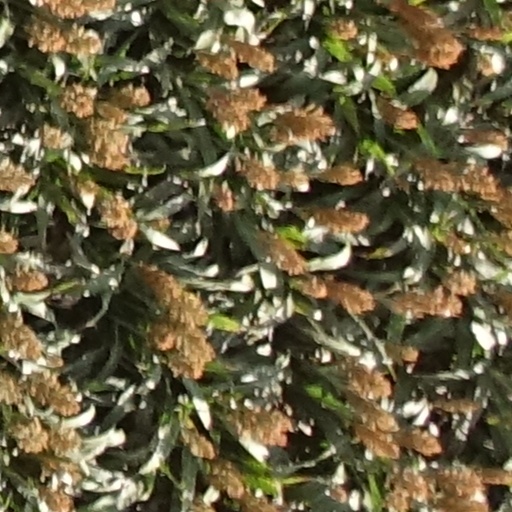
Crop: sorghum